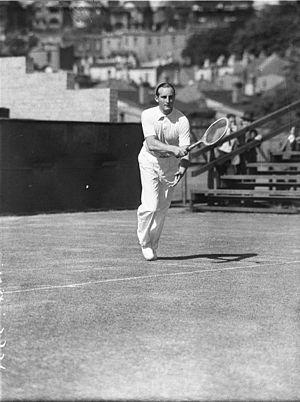
Enrique Maier Müller, est un joueur de tennis et industriel espagnol.